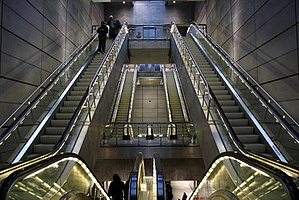
Frederiksbergbanen / Historie / Metro
Nørreport Station åbnede allerede i 2002, som en del af Ørestadsbanen, men fungerer også som Frederiksbergbanens østlige endestation.
Frederiksbergbanen er navnet på 2. etape af Københavns Metro og en tidligere jernbanestrækning. Den nuværende Frederiksbergbane blev anlagt som en del af Frederikssundbanen i 1879, men blev først en selvstændig banestrækning ved åbningen af den nuværende hovedbanegård i 1911. Fra 1934 til 1999 var banen trafikeret af S-tog. Mellem 2000 og 2003 blev den omdannet og forlænget til den nuværende minimetro mellem Vanløse og Nørreport Stationer.